Christchurch Botanic Gardens

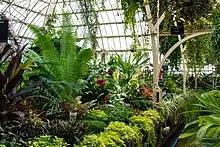
Cuningham House

John Armstrong, one of the early curators of the gardens, is commemorated at the Armstrong Lawn, where formal bedding displays of petunia, begonia and "salvia" bloom through spring and summer with tulips, "primula" and Iceland poppies bringing post-winter colour. The Peacock Fountain was imported from England and first installed in the garden. A statue of William Sefton Moorhouse commemorates the second of the four superintendents of the Canterbury provincial government. At the far end of the lawn is the Curator's House, built in 1920, which is now used for fine dining and education. In its garden, "nasturtiums" and herbs grow alongside heirloom and gourmet vegetables.